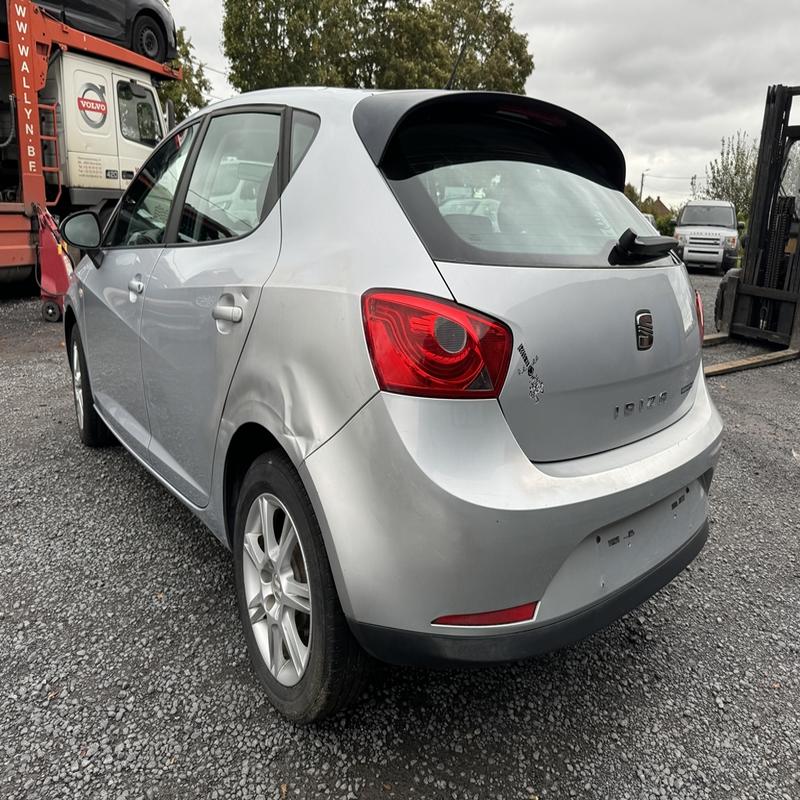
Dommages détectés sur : porte arrière gauche, aile arrière gauche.
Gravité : mineur